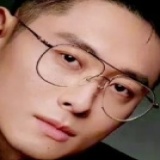
diễn viên Trần Hách